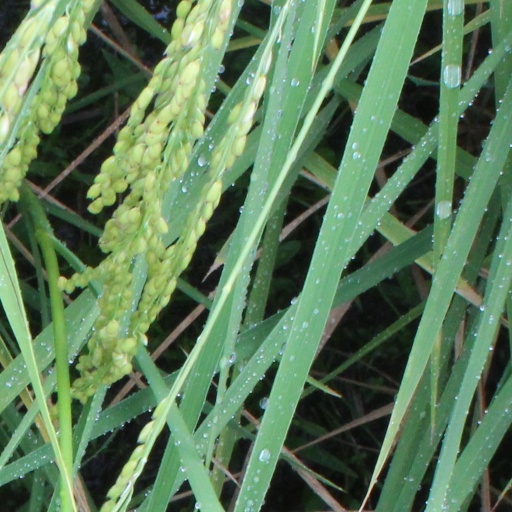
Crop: rice